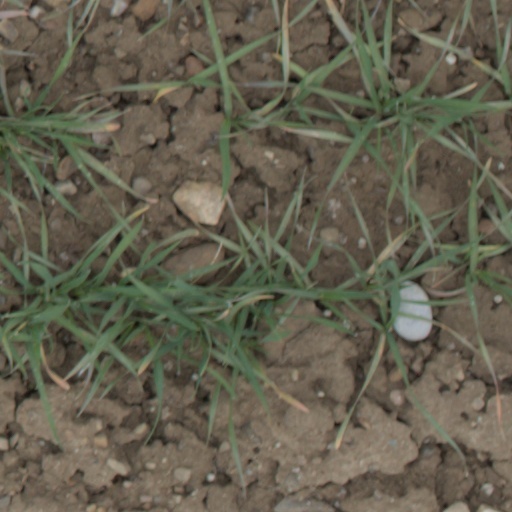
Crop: wheat